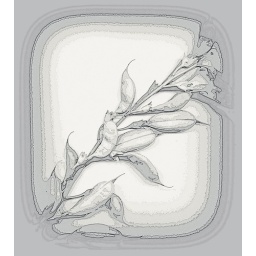
False Indigo. Flowering in the Spring. Seed pods green in summer months. turning black in late summer and autumn